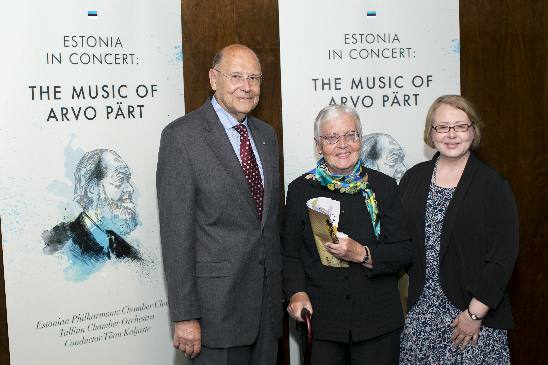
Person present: Yes